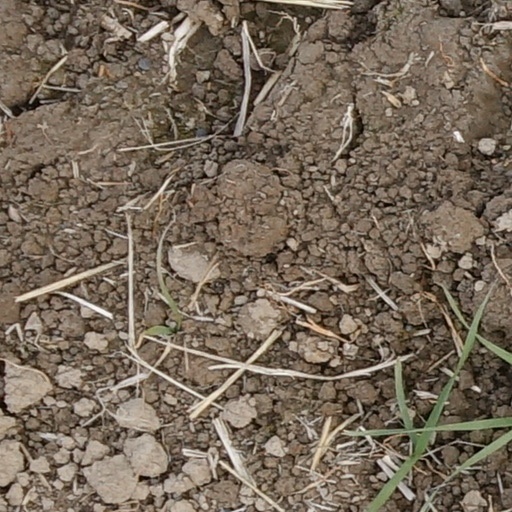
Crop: wheat